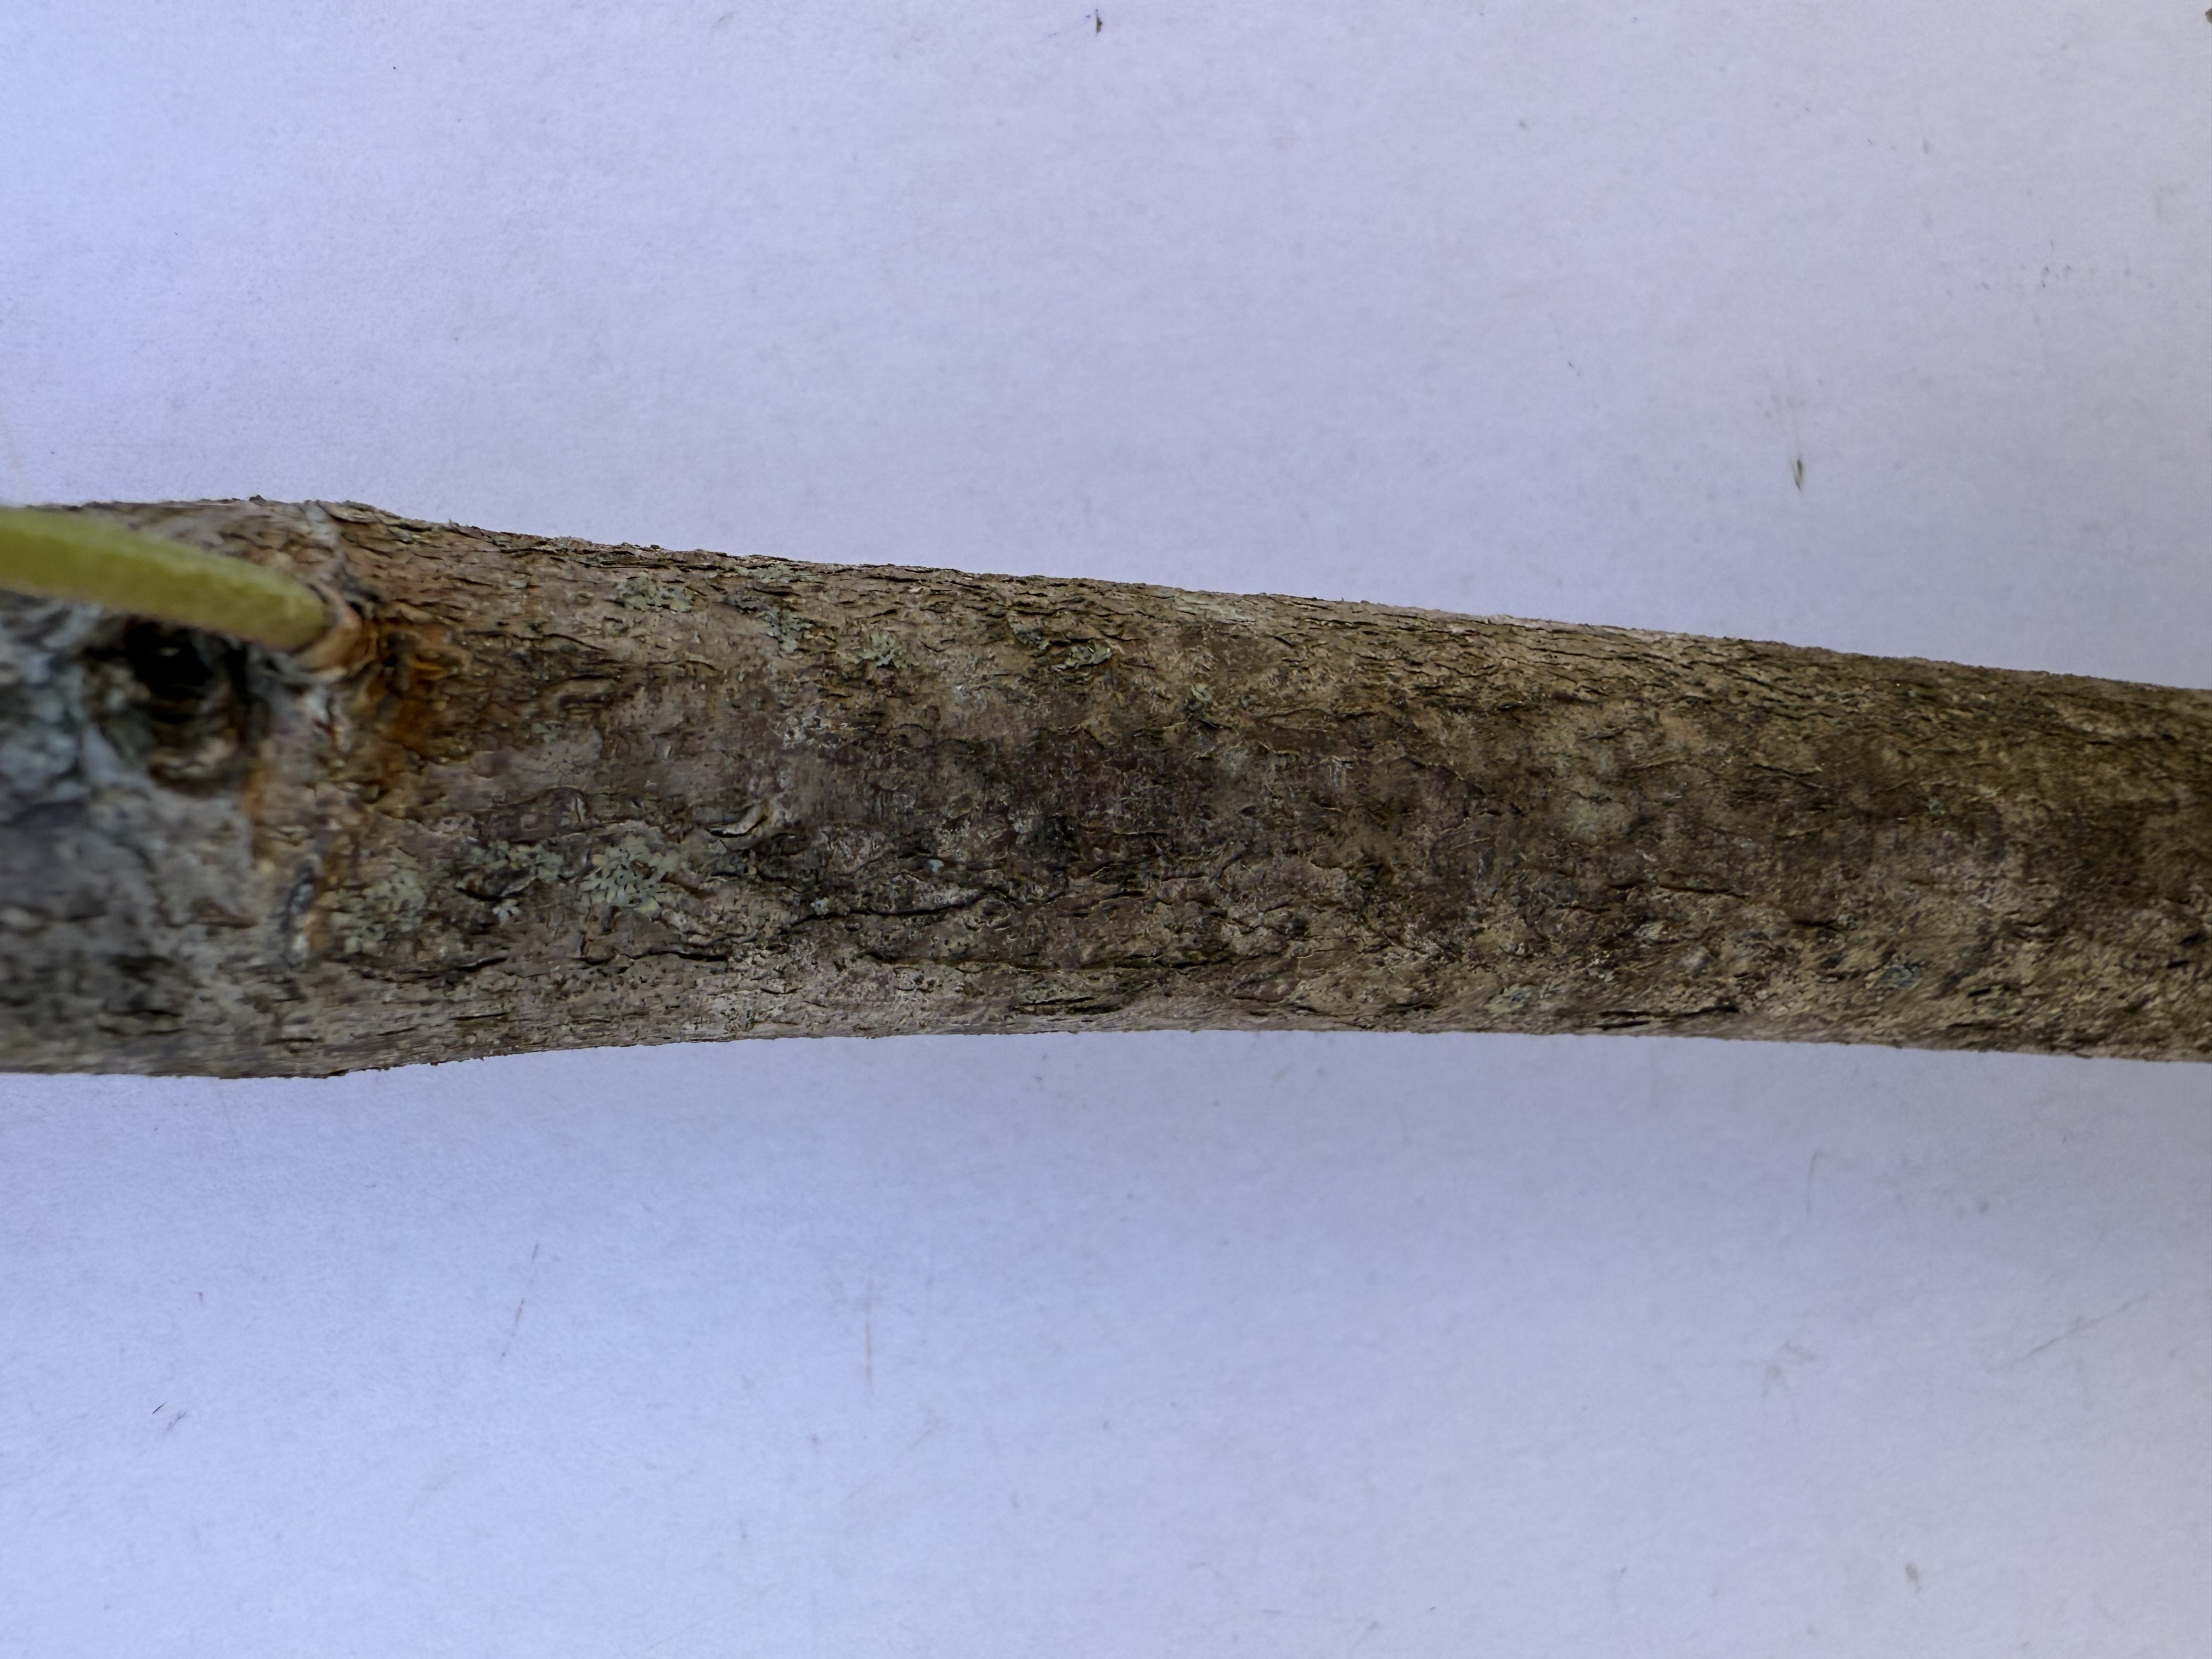
Variety: Cornelian Cherry